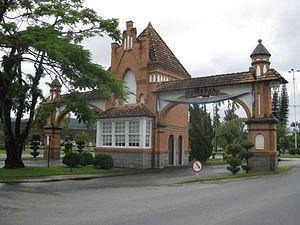
Pomerode est une ville brésilienne de l'État de Santa Catarina.